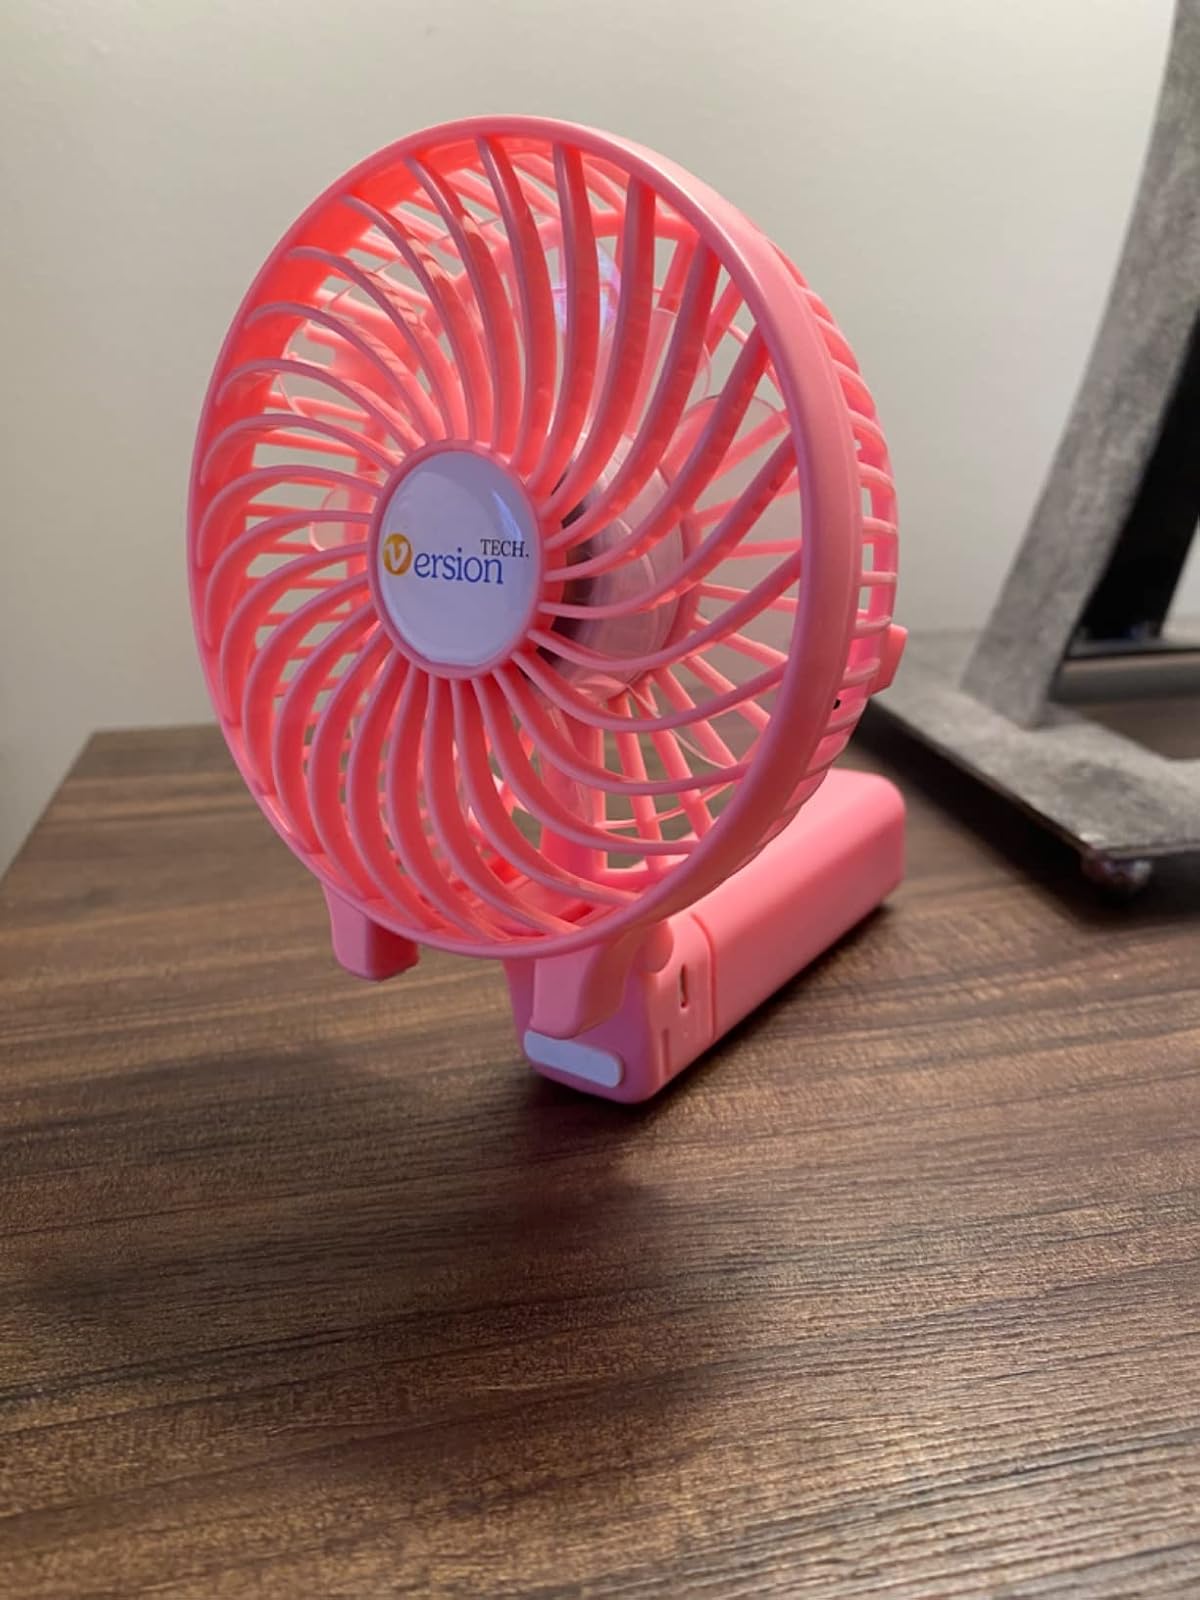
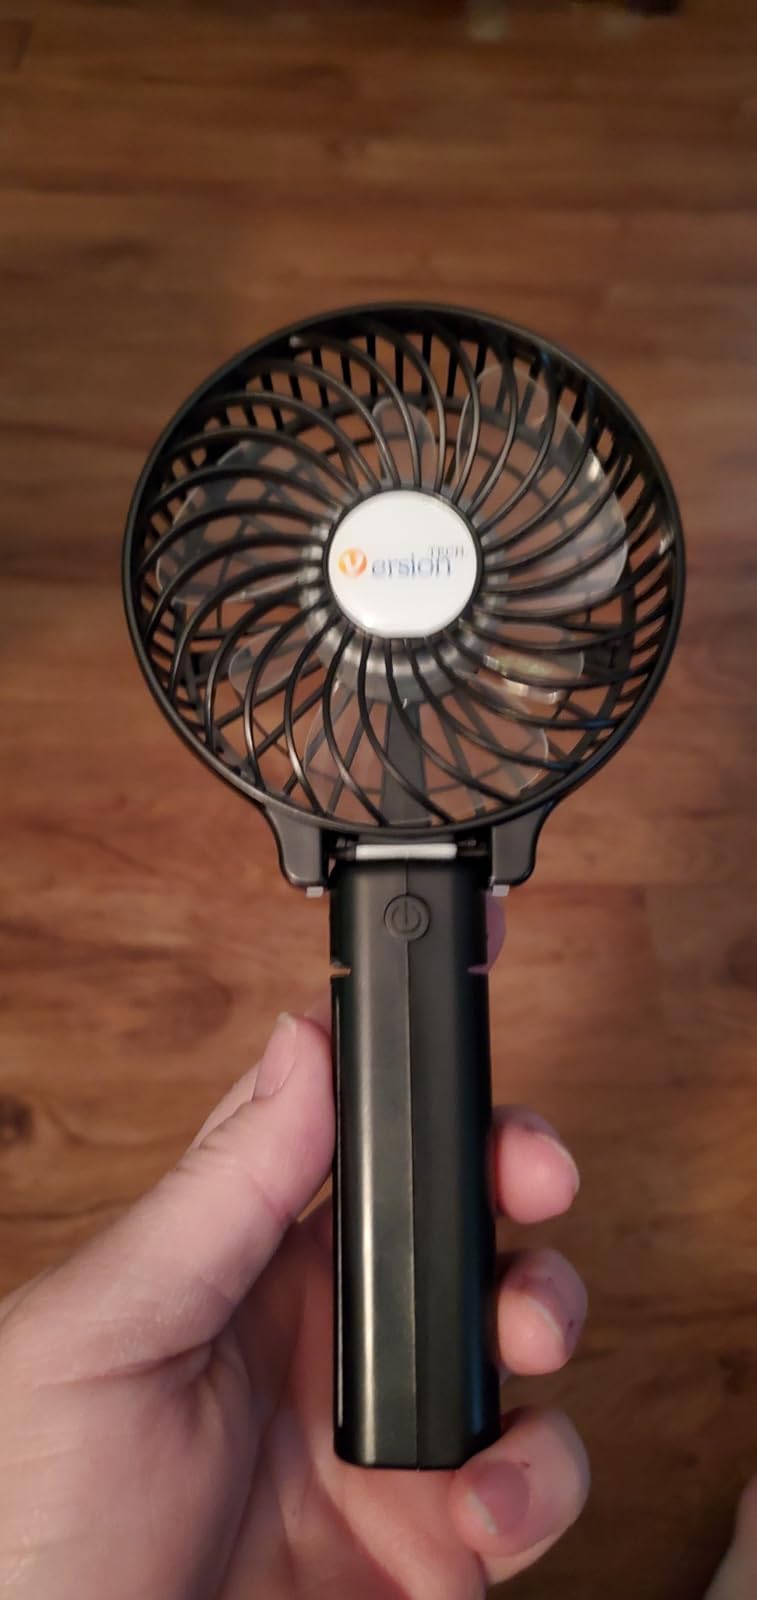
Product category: fan
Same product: no